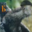
Label: beaver